Amrutharamam

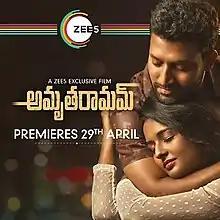
Film poster

Amrutharamam is a 2020 Indian Telugu-language romance film written and directed by Surender Kontaddi, starring Ram Mittakanti and Amitha Ranganath. The film has music composed by NS Prasu. It was the first Telugu film to have a direct-to-OTT release. The plot revolves around an NRI couple in Australia who fall for each other. Released on ZEE5, the film received a lukewarm response from the audience.